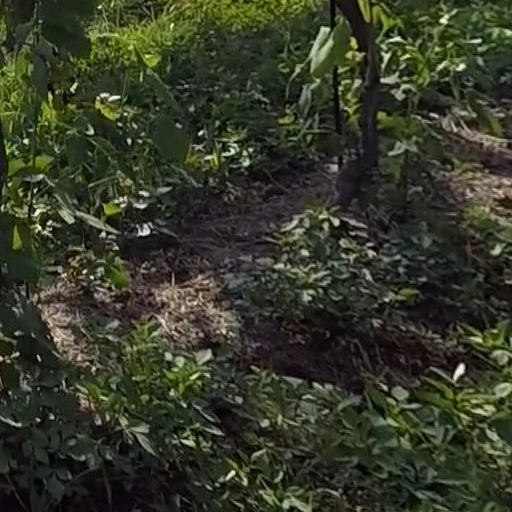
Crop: grape